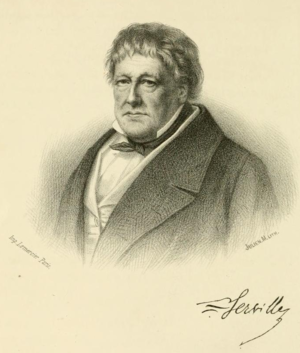
Jean Guillaume Audinet-Serville (1775-1858)
Jean Guillaume Audinet-Serville est un entomologiste français, né le 11 novembre 1775 à Paris et mort le 28 mars 1858 à Jouy-sur-Morin.